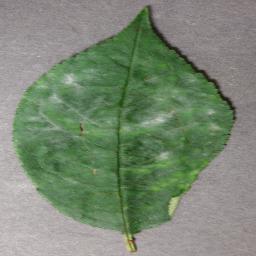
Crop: cherry
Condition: (including_sour)_powdery_mildew